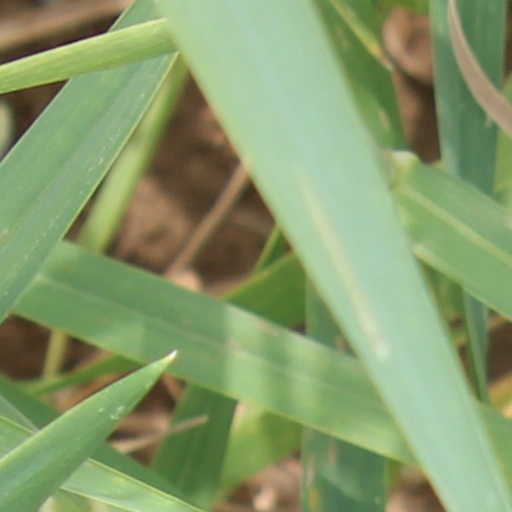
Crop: wheat